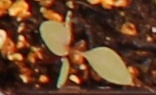
Label: Redroot Pigweed